Ernst Ludwig Kirchner

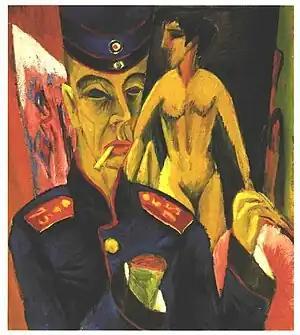
"Self-Portrait as a Soldier" (1915), Allen Memorial Art Museum in Oberlin, Ohio

In 1917, at the suggestion of , Helene Spengler invited Kirchner to Davos. He arrived on January 19, 1917. There he visited an exhibition of Ferdinand Hodler's paintings. His visit to Davos coincided with a spell of exceptionally cold weather and he returned to Berlin after only ten days.